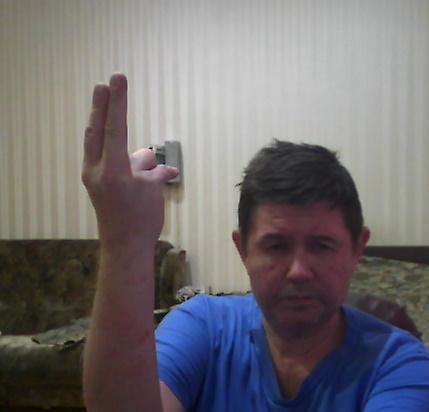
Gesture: two_up_inverted